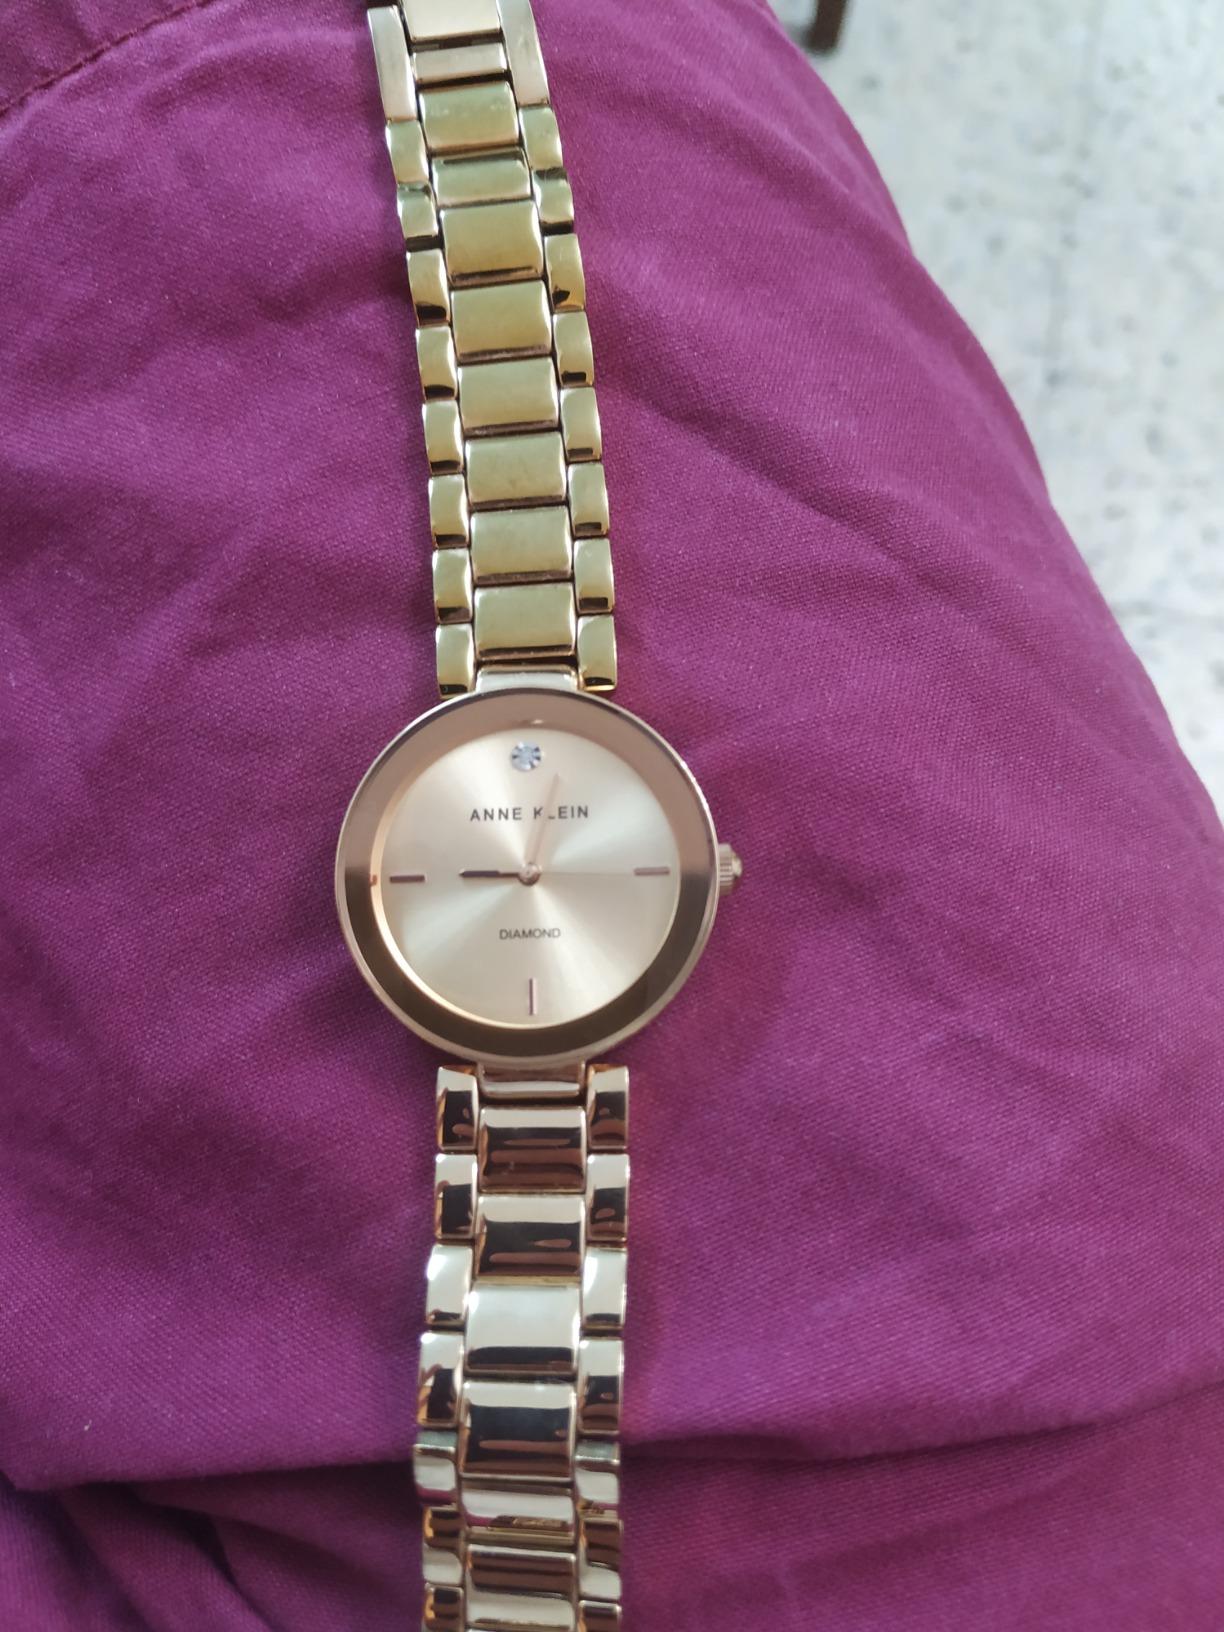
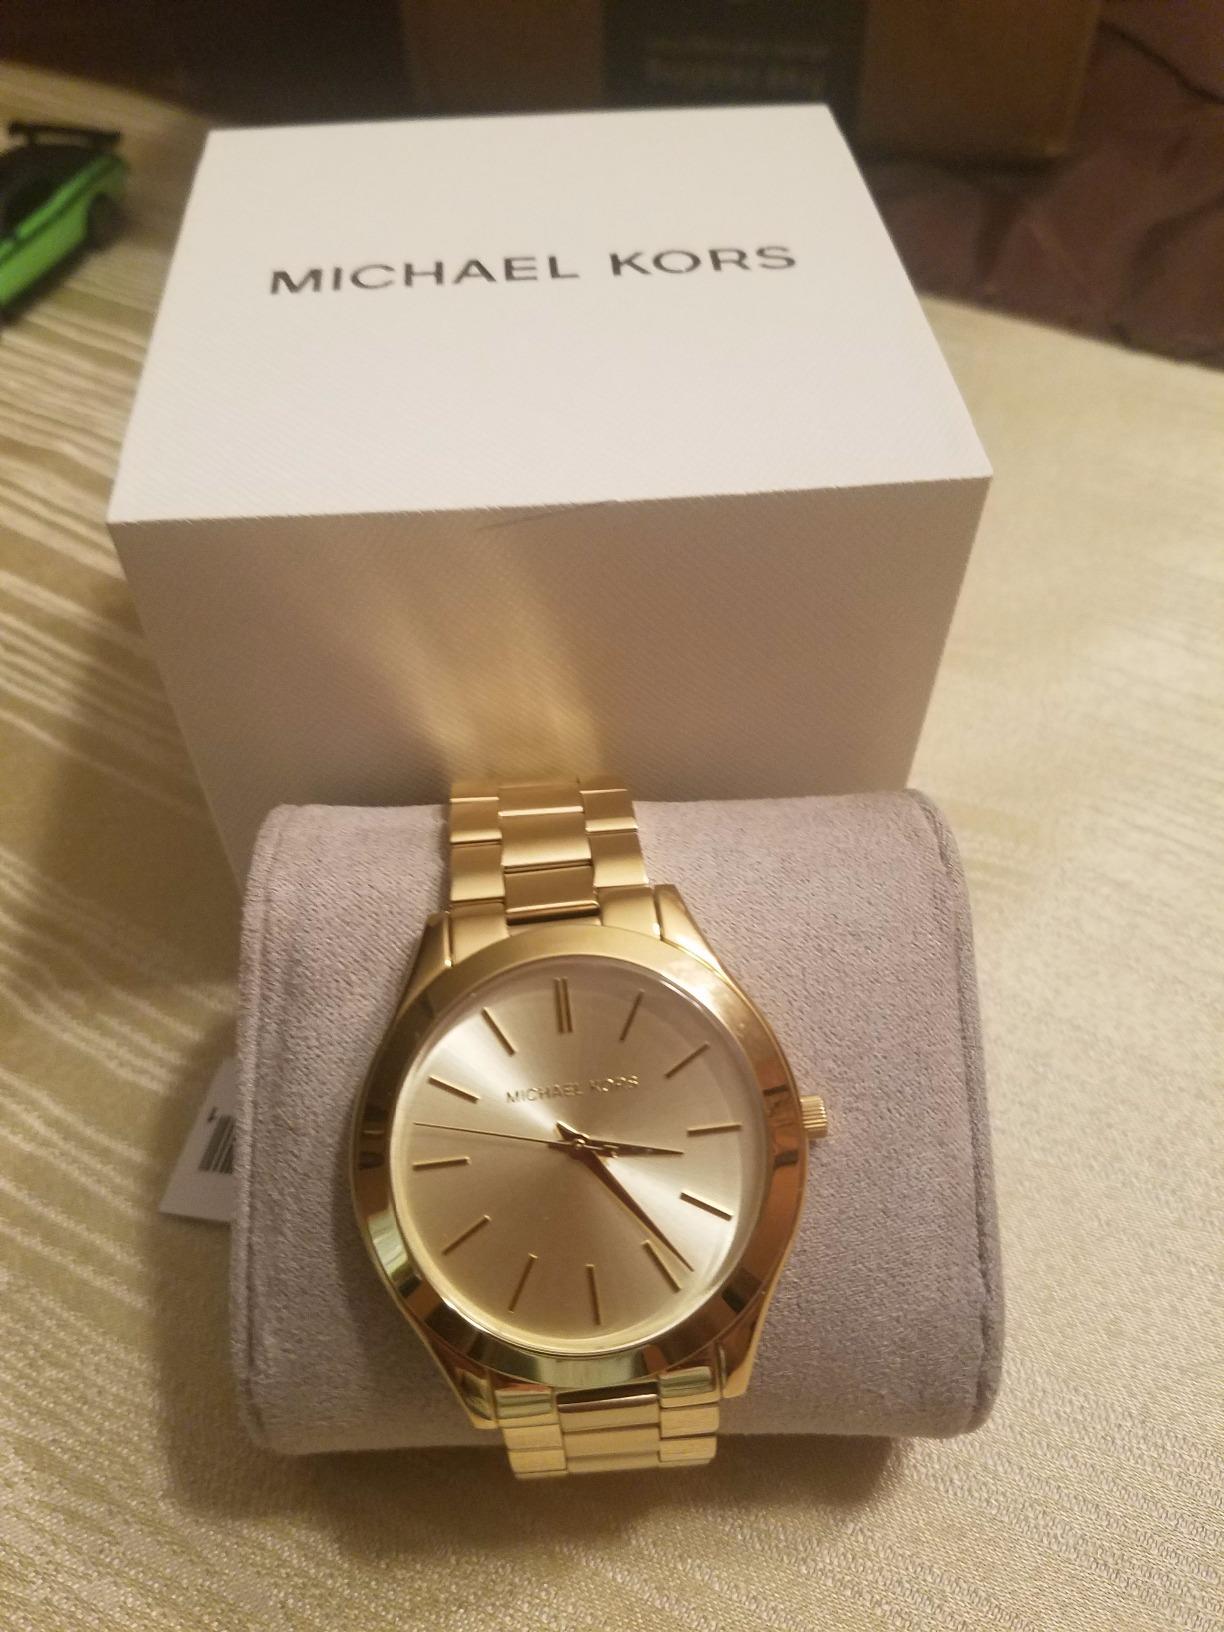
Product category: accessories_watch
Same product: no